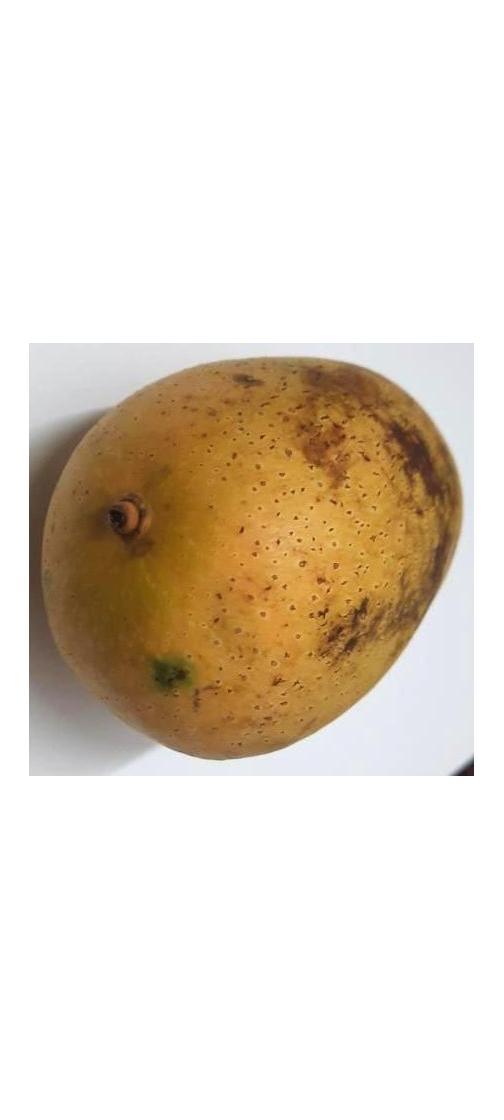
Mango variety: Ashshina Classic